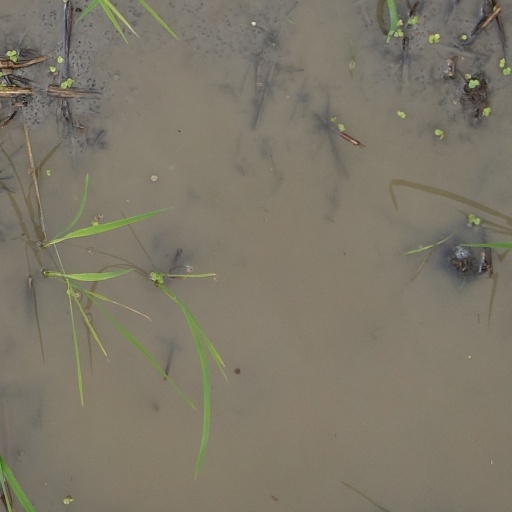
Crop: rice